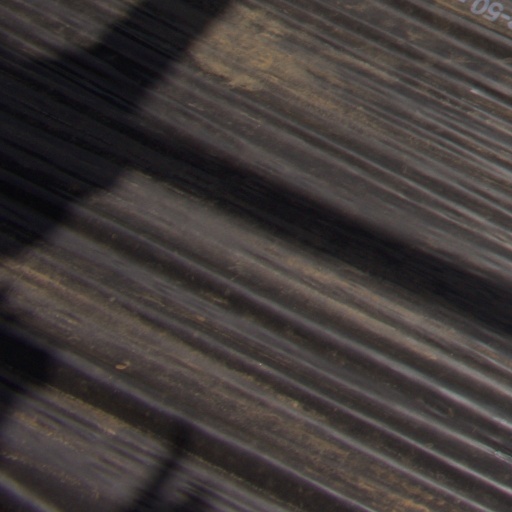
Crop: Jerusalem artichoke